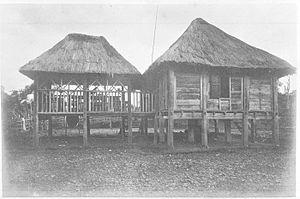
Le kabupaten de Dharmasraya, en indonésien Kabupaten Dharmasraya, est un kabupaten créé en 2004 par détachement de celui de Sawahlunto Sijunjung dans la province de Sumatra occidental en Indonésie. Son chef-lieu est Pulau Punjung.